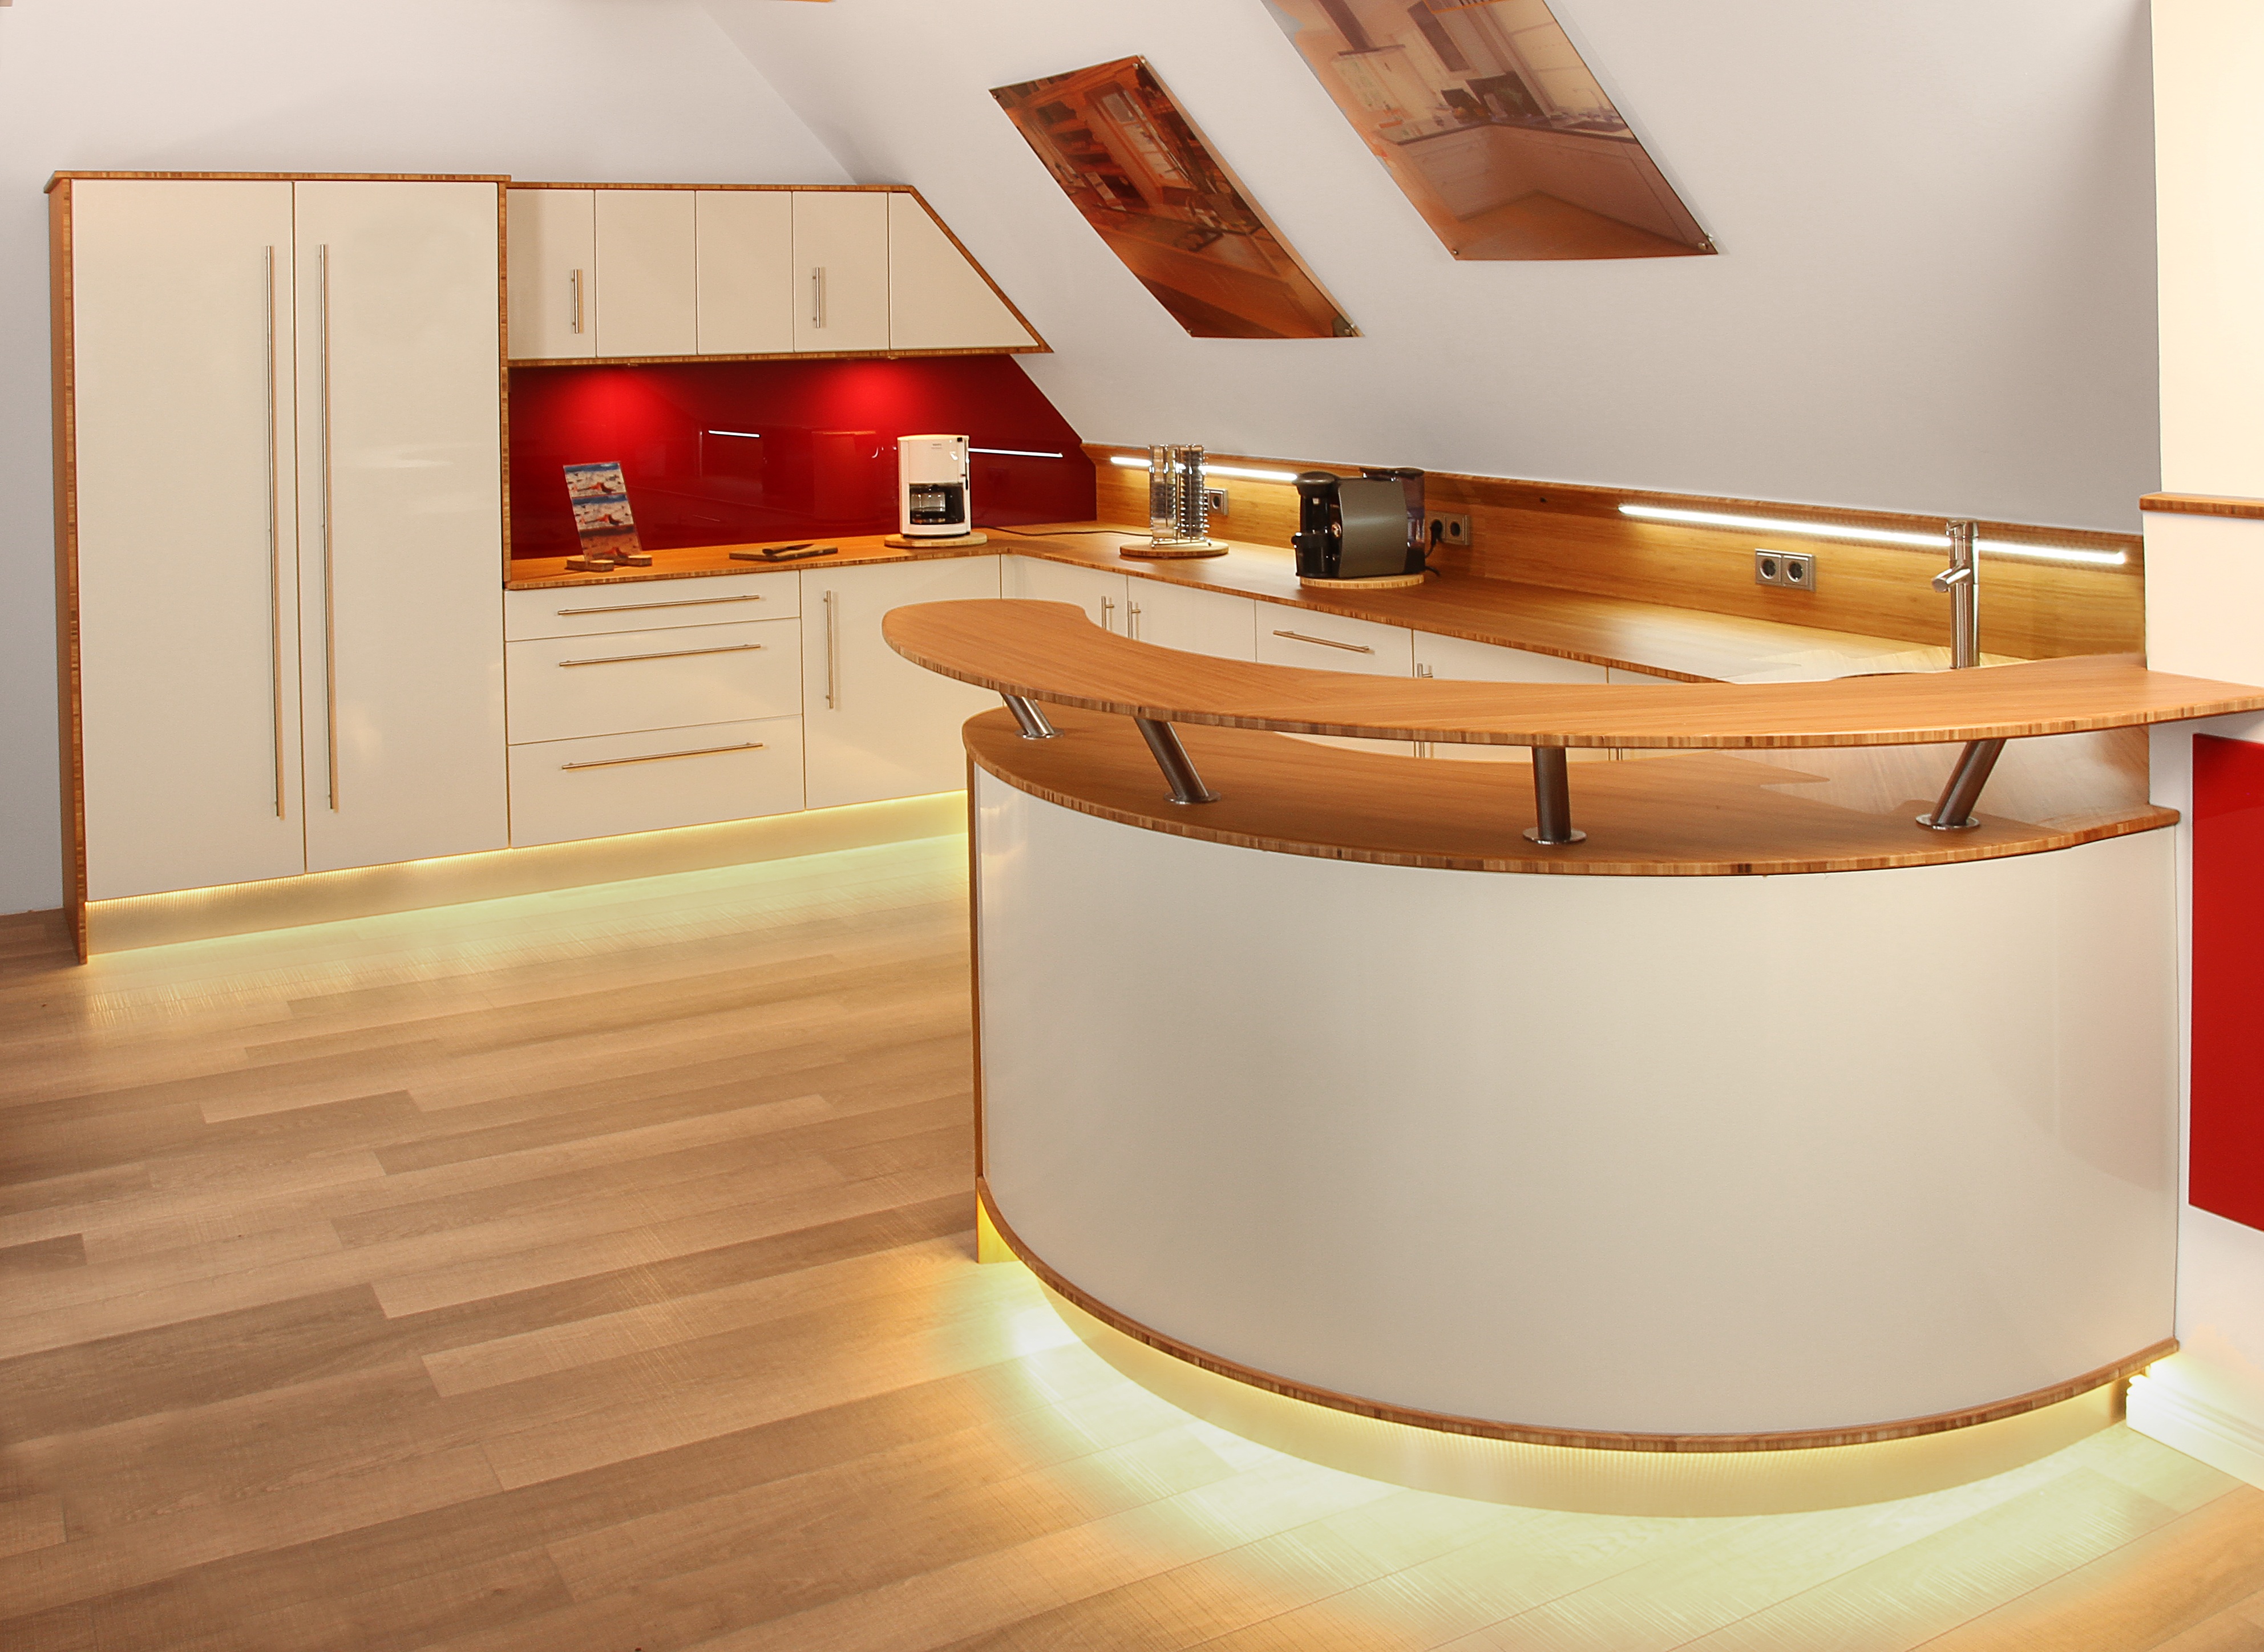
wood, floor, kitchen, furniture, room, lighting, modern, illuminated, interior design, bathtub, design, hardwood, new, flooring, wood flooring, cabinetry, eat in kitchen, kitchen countertop